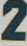
Number: 2